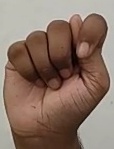
ASL sign: T